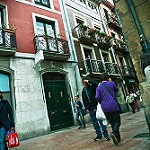
Label: street